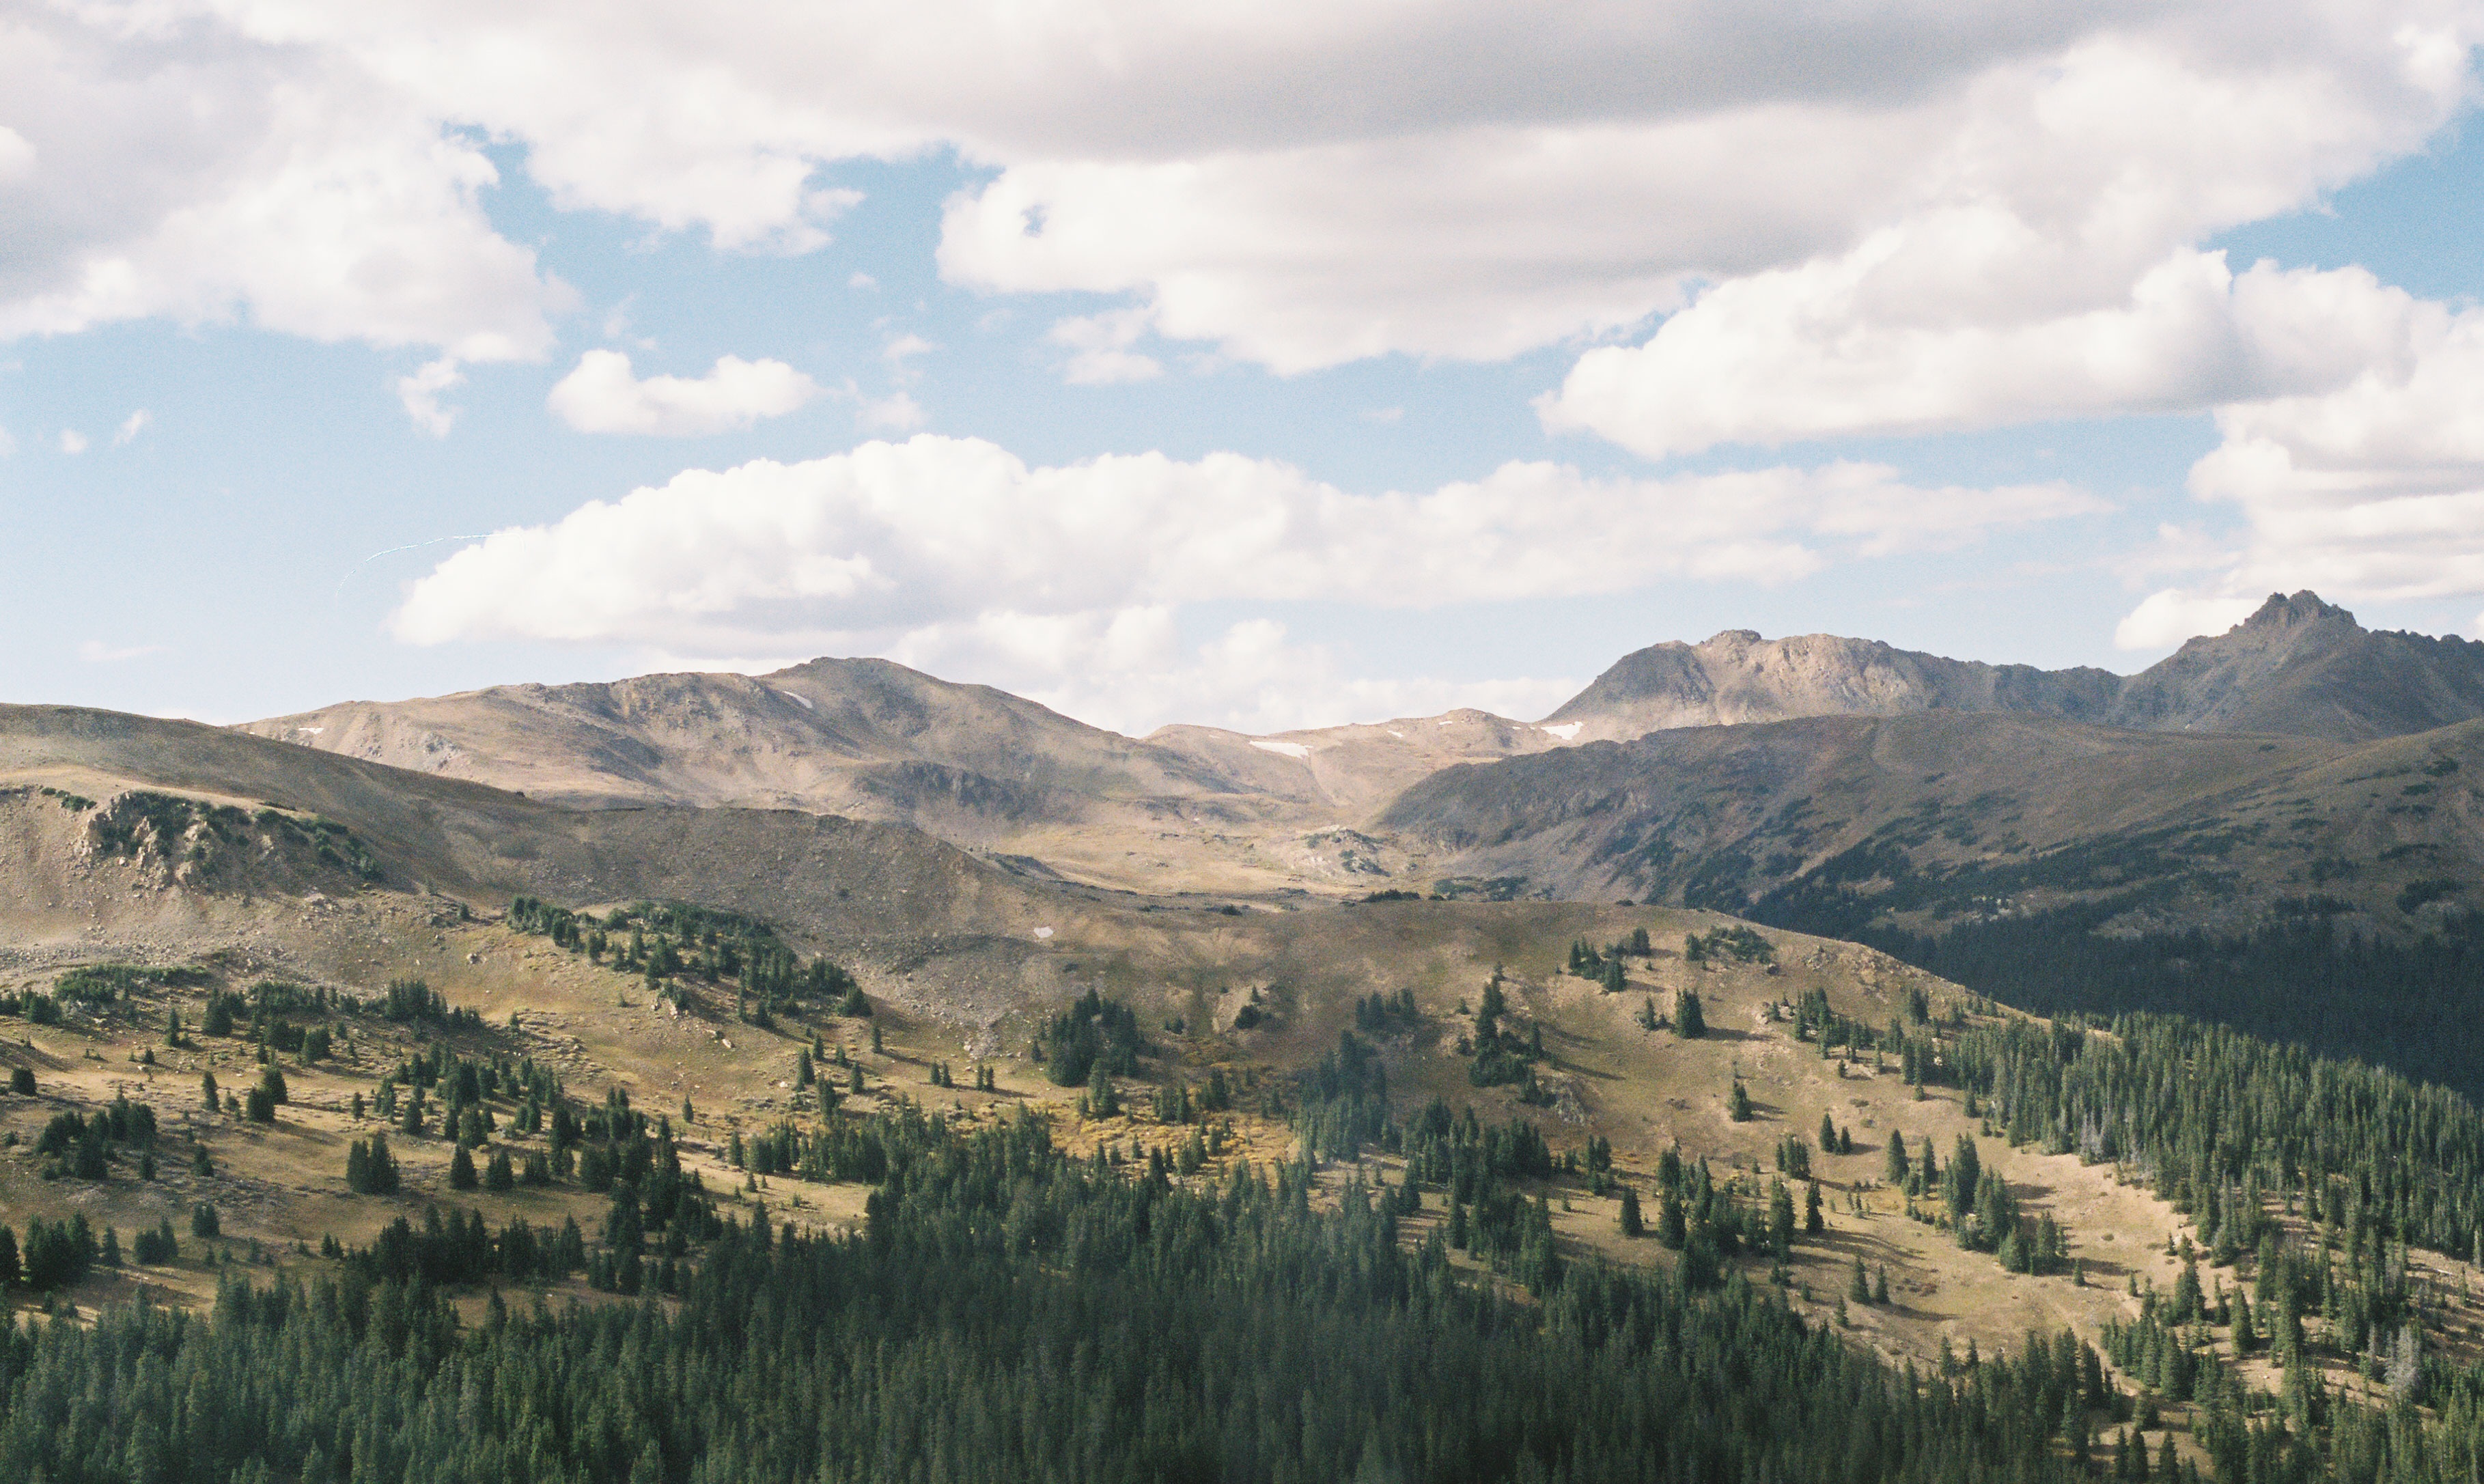
landscape, tree, nature, forest, wilderness, mountain, cloud, sky, meadow, countryside, hill, lake, view, peak, valley, mountain range, panorama, environment, idyllic, high, scenic, scenery, ridge, summit, trees, clouds, mountains, alps, badlands, plateau, fell, loch, landform, mountain pass, geographical feature, mountainous landforms